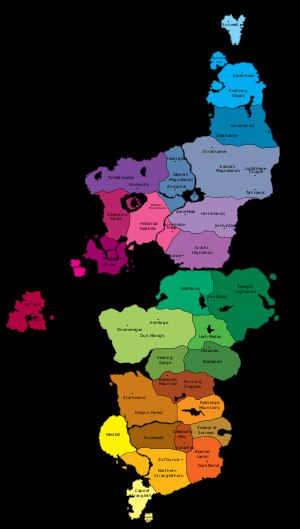
Azeroth (Warcraft) / Eastern Kingdoms
Eastern Kingdoms
Azeroth er en fiktiv planet i Warcraft-universet der er udgivet af Blizzard Entertainment.